Death of Jason Callahan

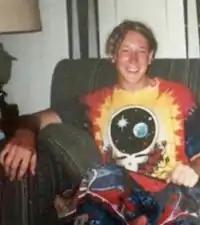

Jason Patrick Callahan (April 18, 1976 – June 26, 1995), previously known as Grateful Doe and Jason Doe, was an American man who was killed in a car accident on June 26, 1995, in Emporia, Greensville County, Virginia. His body remained nameless until December 9, 2015. Earlier in 2015, photographs of an unknown male surfaced on a Facebook page for the John Doe. DNA testing later confirmed Callahan to be the unidentified man.